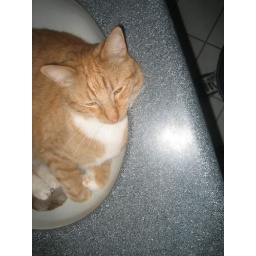
Armando in the bathroom sink